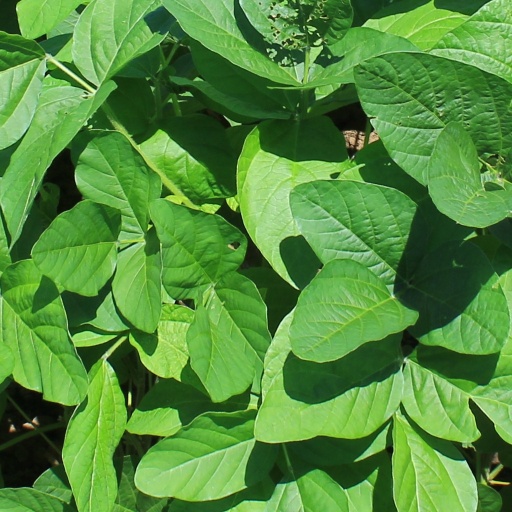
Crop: soybean